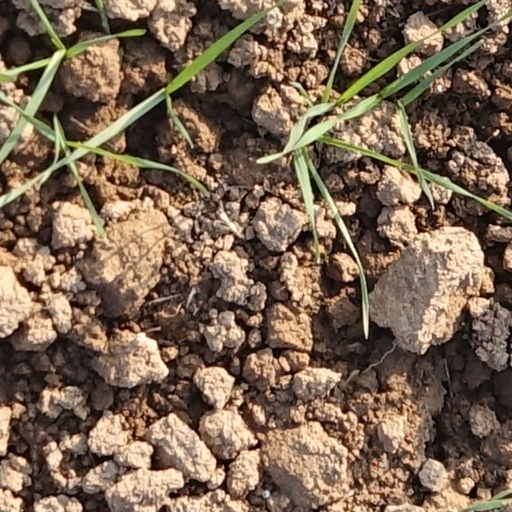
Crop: wheat